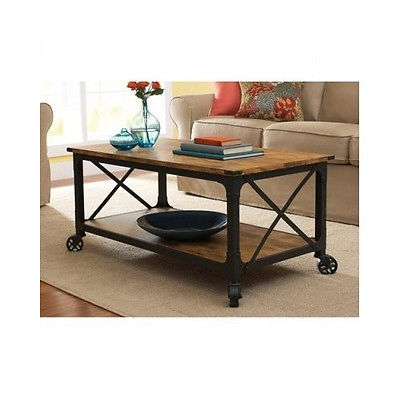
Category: table